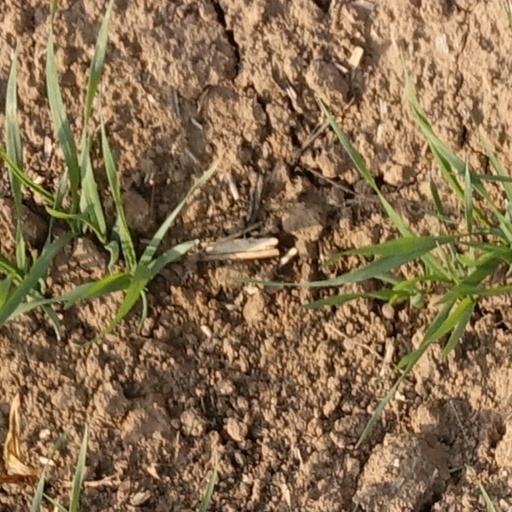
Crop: wheat